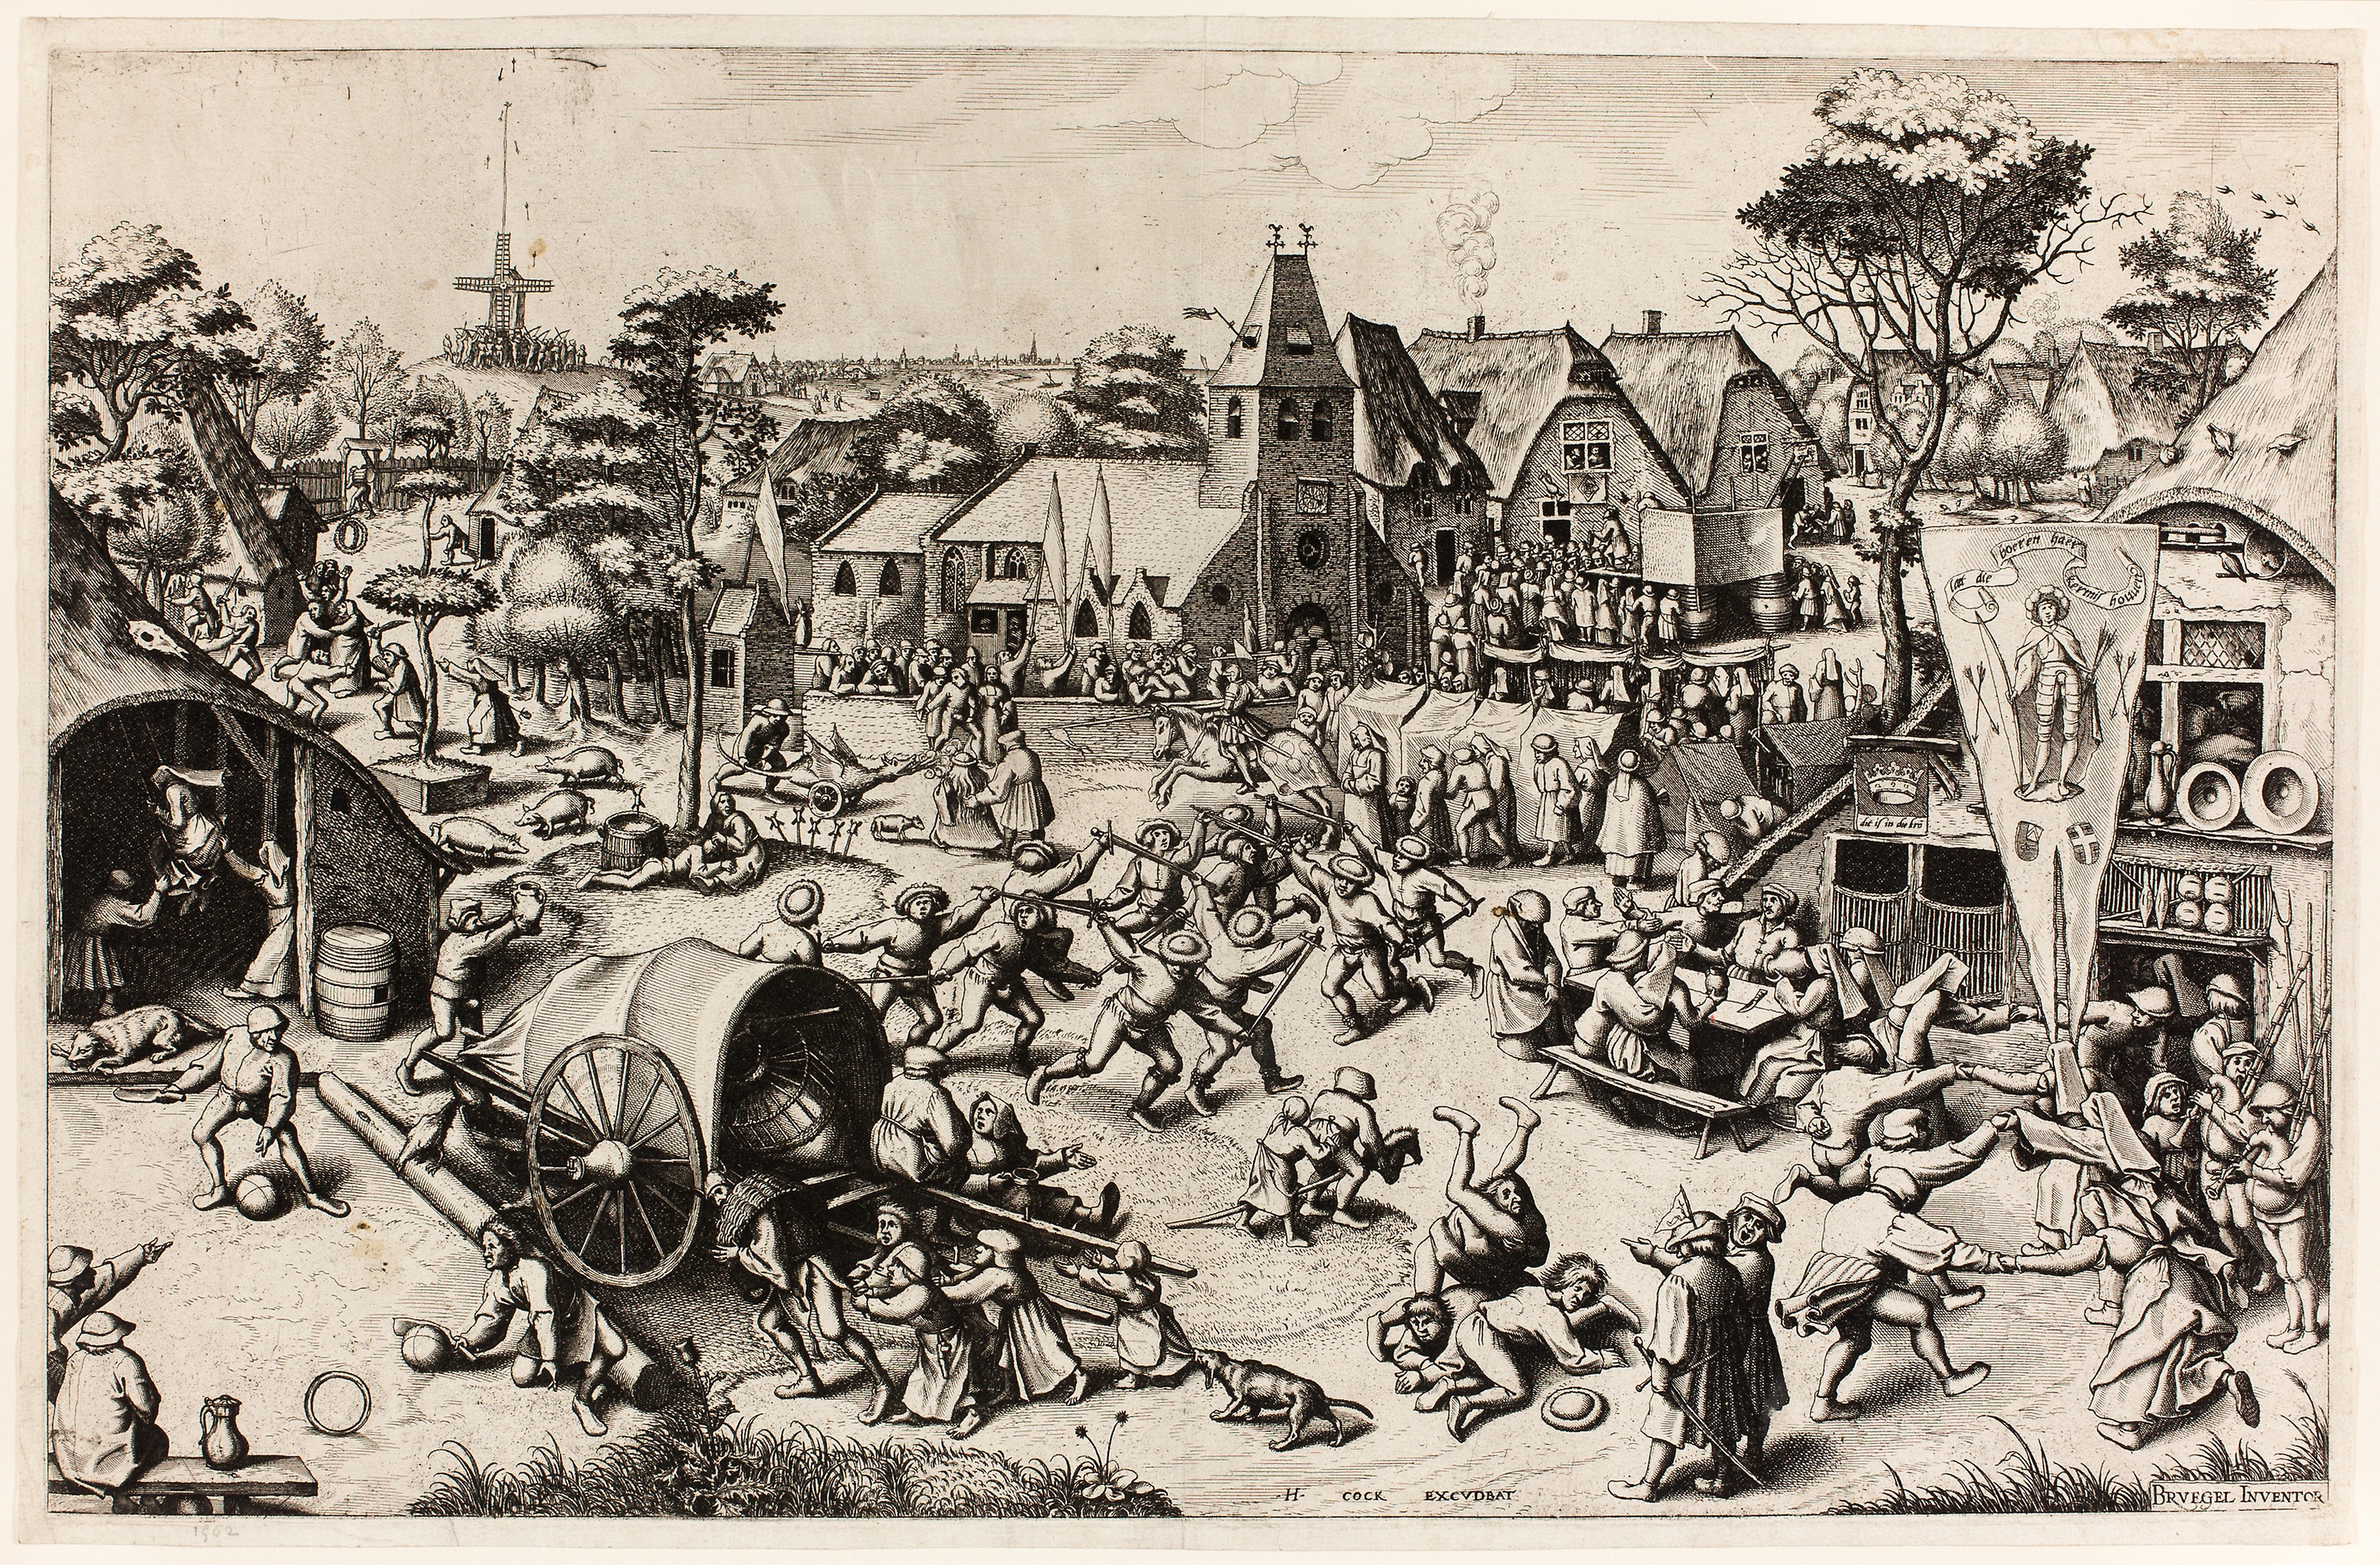
art, black and white, history, artwork, illustration, visual arts, stock photography